American Samoa

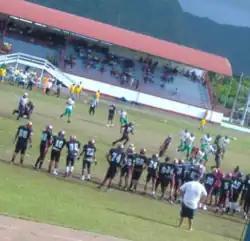
High school football game

CIA Factbook 2010 estimate shows the religious affiliations of American Samoa as 98.3% Christian, other 1%, unaffiliated 0.7%. World Christian Database 2010 estimate shows the religious affiliations of American Samoa as 98.3% Christian, 0.7% agnostic, 0.4% Chinese Universalist, 0.3% Buddhist and 0.3% followers of the Baháʼí Faith.